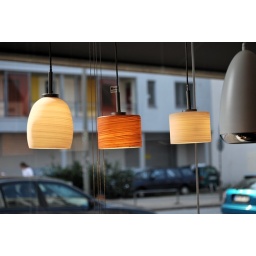
April 6-2009: appartment improvement 2.0 - the middle lamp caught my heart...hopefully in the kitchen soon.